Iglesia Mayor de San Pedro y San Pablo

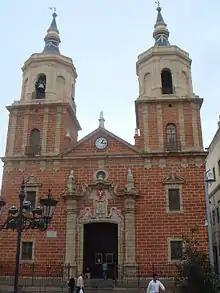
Main Church of St Peter and St Paul

Iglesia Mayor de San Pedro y San Pablo (translated, "Main Church of St Peter and St Paul"; officially, Church of St. Peter and St. Paul and the Grievance; popularly known as, "Main Church") is a church located in San Fernando in the Province of Cádiz, Andalusia, Spain. It is located in the heart of the city along the Calle Real.